Brooklyn Bridge Park

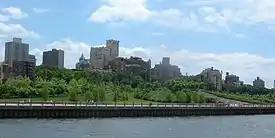
Pier 1

In 1642, the first ferry landing opened on the land that is now Brooklyn Bridge Park's Empire Fulton Ferry section. Soon after, a thriving trading economy developed into a small town called "het Veer", meaning "the Ferry". As het Veer grew throughout the 17th century, it became known as the "Road to the Ferry". On August 29, 1776, during the American Revolutionary War, het Veer served as a crucial strategic location for George Washington and the Continental Army in the Battle of Long Island. In the middle of the night, Washington's troops evaded the quickly advancing British Army by escaping across the East River to Manhattan.